MTR

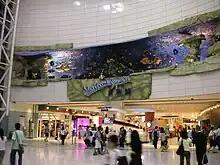
Maritime Square, one of the major properties financing the MTR

The Disneyland Resort line, previously known as Penny's Bay Rail Link, provides service to the Hong Kong Disneyland Resort station which was opened on 12 September 2005. Services to Sunny Bay station on the Tung Chung line started in 1 June 2005, but it was only opened to staff of Disneyland at first. It was finally opened to the general public two months later, on 8 August 2005. The new line and the Disneyland Resort station opened on 1 August 2005. It is a single-track railway that runs between Sunny Bay station and Disneyland Resort station. The Disneyland Resort station itself was designed to blend in with the ambiance of the resort. The line operates fully automated trains running every four to ten minutes without a driver. The carriages are refurbished M-train rolling stock to match the recreational and adventurous nature of the 3.5-minute journey.